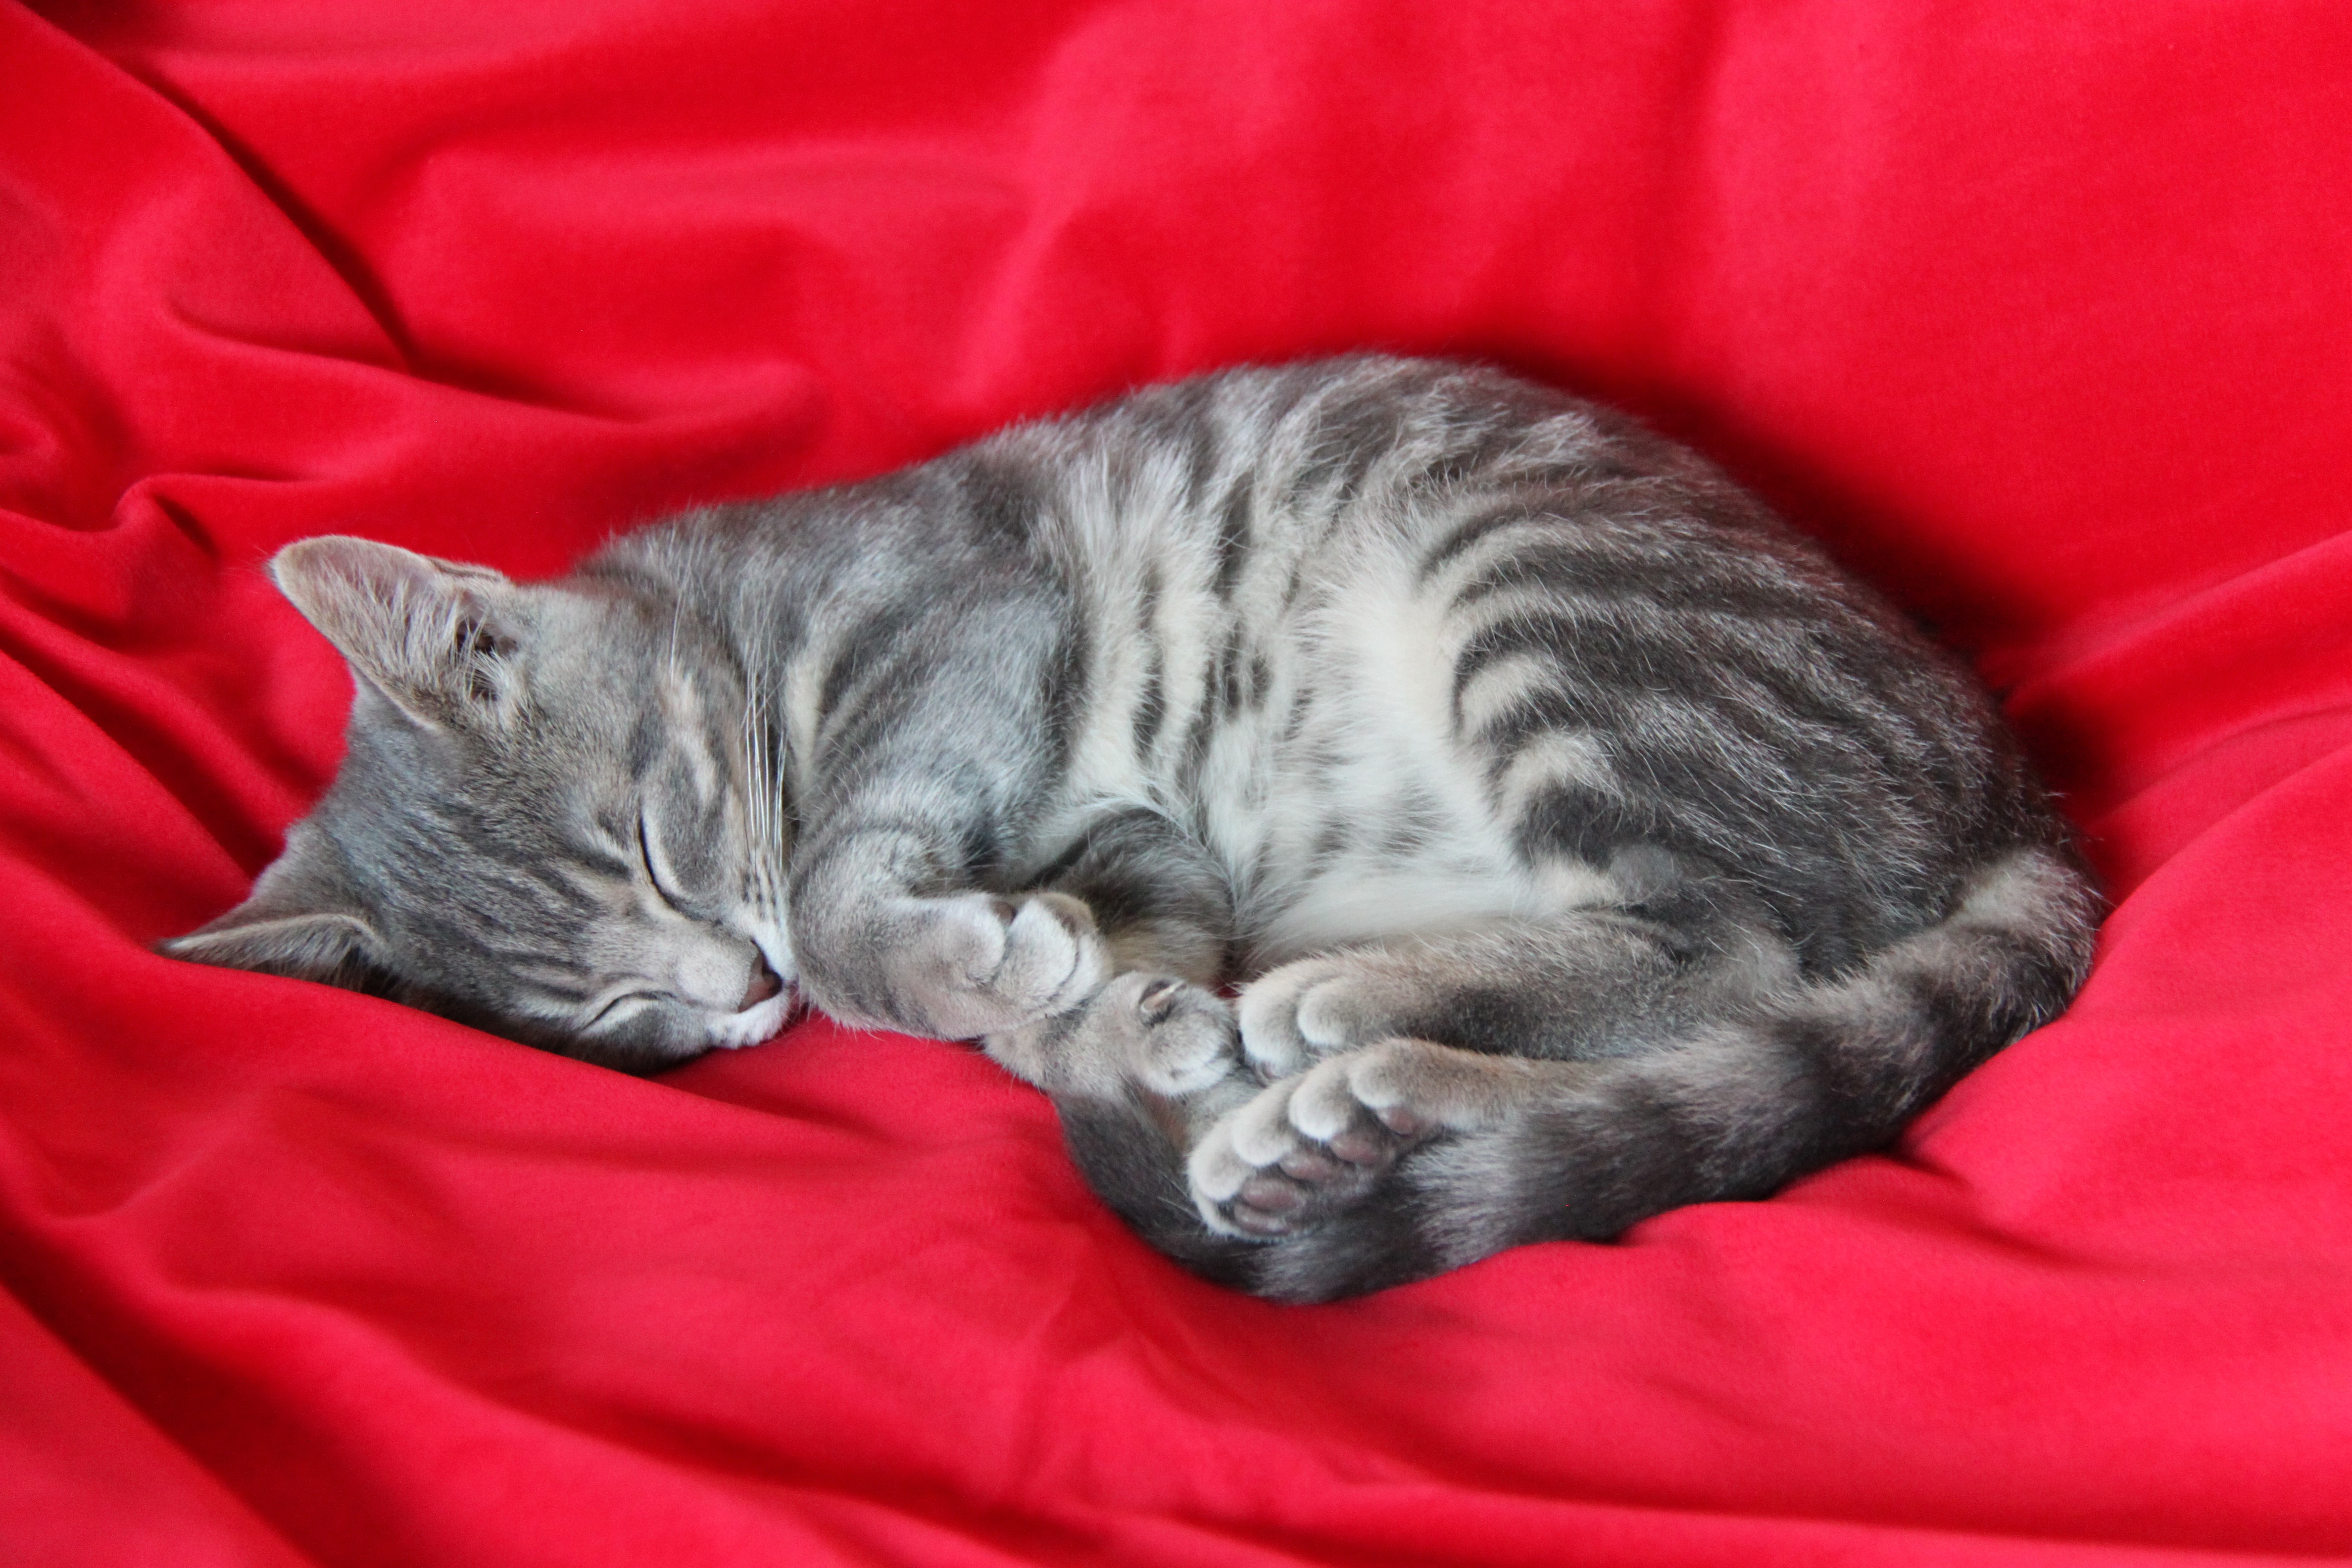
kitten, cat, mammal, rest, whiskers, sleep, animals, vertebrate, kittens, cute cat, small to medium sized cats, cat like mammal, domestic short haired cat, american shorthair